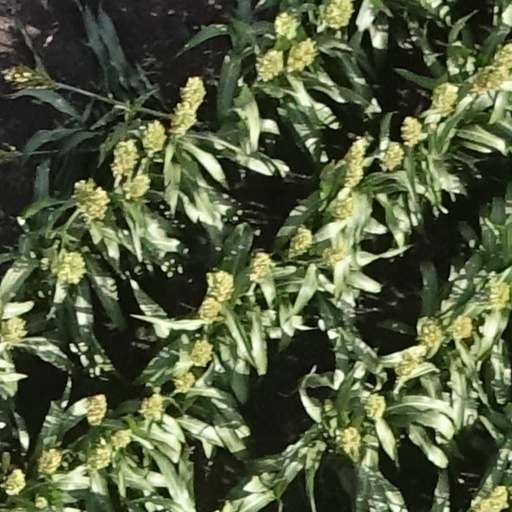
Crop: sorghum